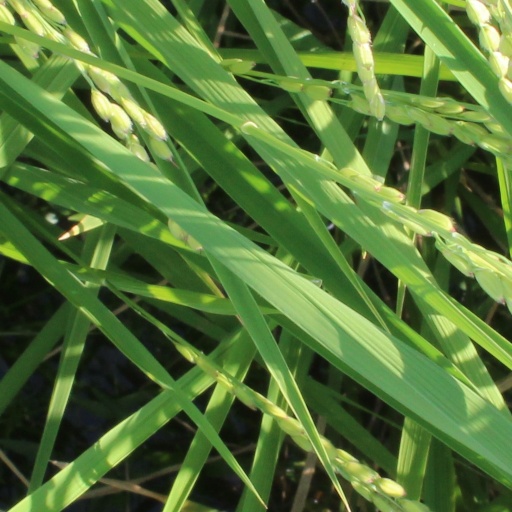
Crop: rice